Hilya

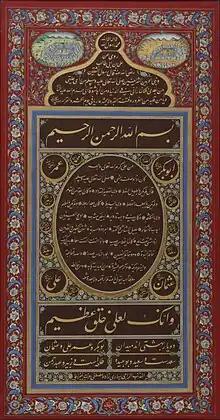
Hilya in nastaʿlīq by Yesarizade Mustafa Izzet Efendi, 1822, Turkish and Islamic Arts Museum

The term ḥilya (plural: "ḥilān", or "ḥulān"; , plural: ) denotes both a visual form in Ottoman art and a religious genre of Ottoman-Arabic literature each dealing with the physical description of Muhammad. Hilya means "ornament".